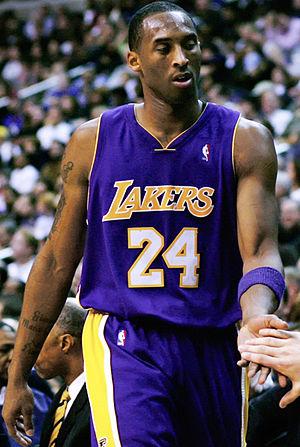
Chronologie du basket-ball